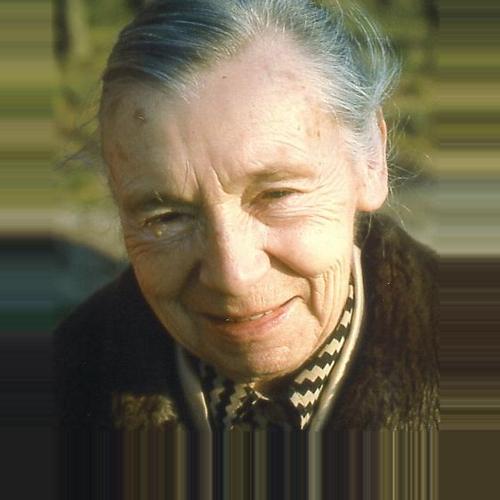
Age: 85